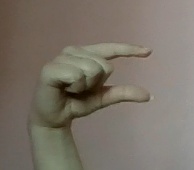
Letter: dal